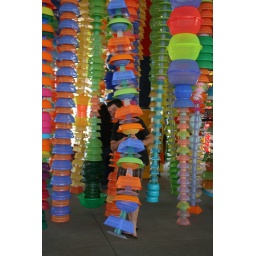
Made of plastic cups and buckets. It was super disorienting running around through it.